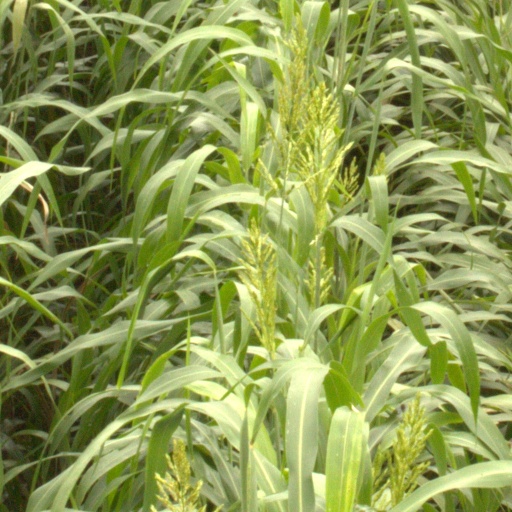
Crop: sorghum